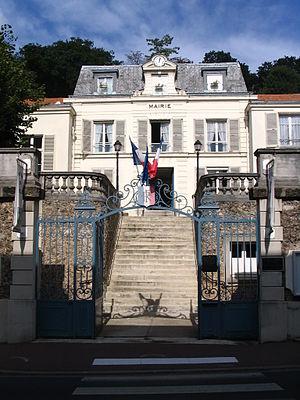
La mairie de Ville d'Avray, Hauts-de-Seine, France.
Ville-d'Avray est une commune française située dans le département des Hauts-de-Seine en région Île-de-France.